Vila Real de Santo António railway station

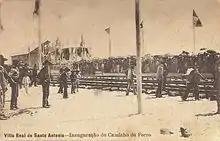

The section between Tavira and Vila Real de Santo António entered service on 14 April 1906 and was then considered part of the South Line. However, the inauguration was criticised in an article published in Tavira's "O Heraldo" newspaper, which accused the government of having opened the line to traffic before it was completely finished, in order to benefit political circles in the eastern Algarve. According to the article, the Vila Real de Santo António railway station entered service without meeting the necessary conditions for its functions, and the houses for the staff, the remise and the turntable, among other infrastructures, had yet to be built.